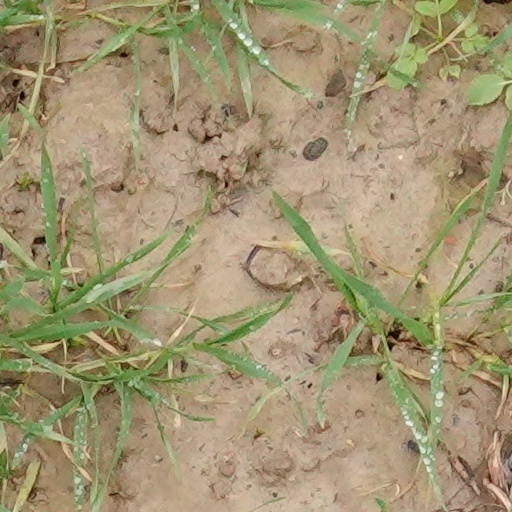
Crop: wheat